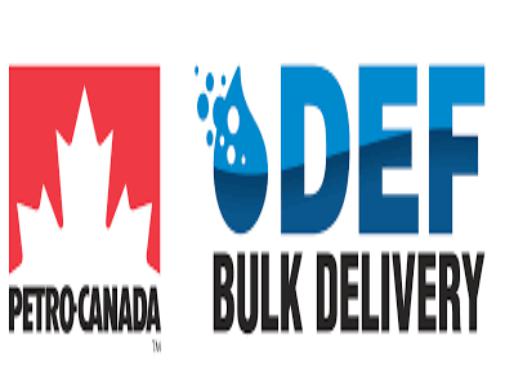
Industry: Transportation